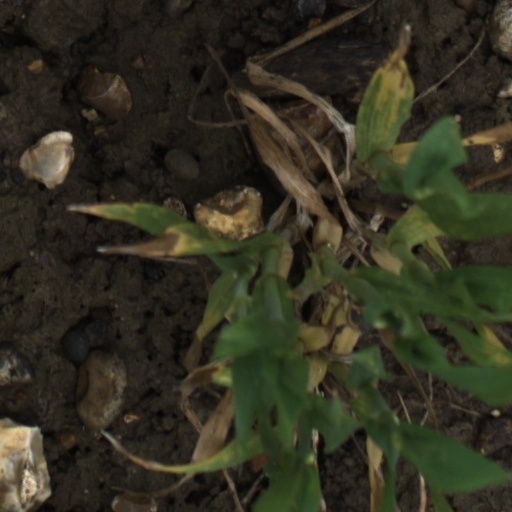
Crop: wheat